Buran (spacecraft)

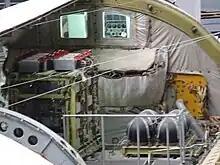
Top of the Buran crew module, at the front of the ship, with the flight deck (Command Compartment - KO) visible through the payload bay windows.

The lower surface of the Buran orbiter was covered in 38,600 carbon-carbon heat shielding tiles designed to withstand 100 reentries. These tiles were very similar to the ones on the US Space Shuttle. The tiles had an antioxidant molybdenum disilicide coating. The black coating in the tiles helped dissipate heat, and, similarly to the tiles used in the Space Shuttle, the Buran tiles were glued to the orbiter. The sides of the heat tiles facing the orbiter were left uncoated to equalize the material pressure with the surroundings, preventing additional mechanical loads. There were deliberate gaps between tiles to allow for thermal expansion. The gaps were filled with quartz fiber, rope, alkaline elements, inserts and brush seals, and the tiles were also waterproofed.